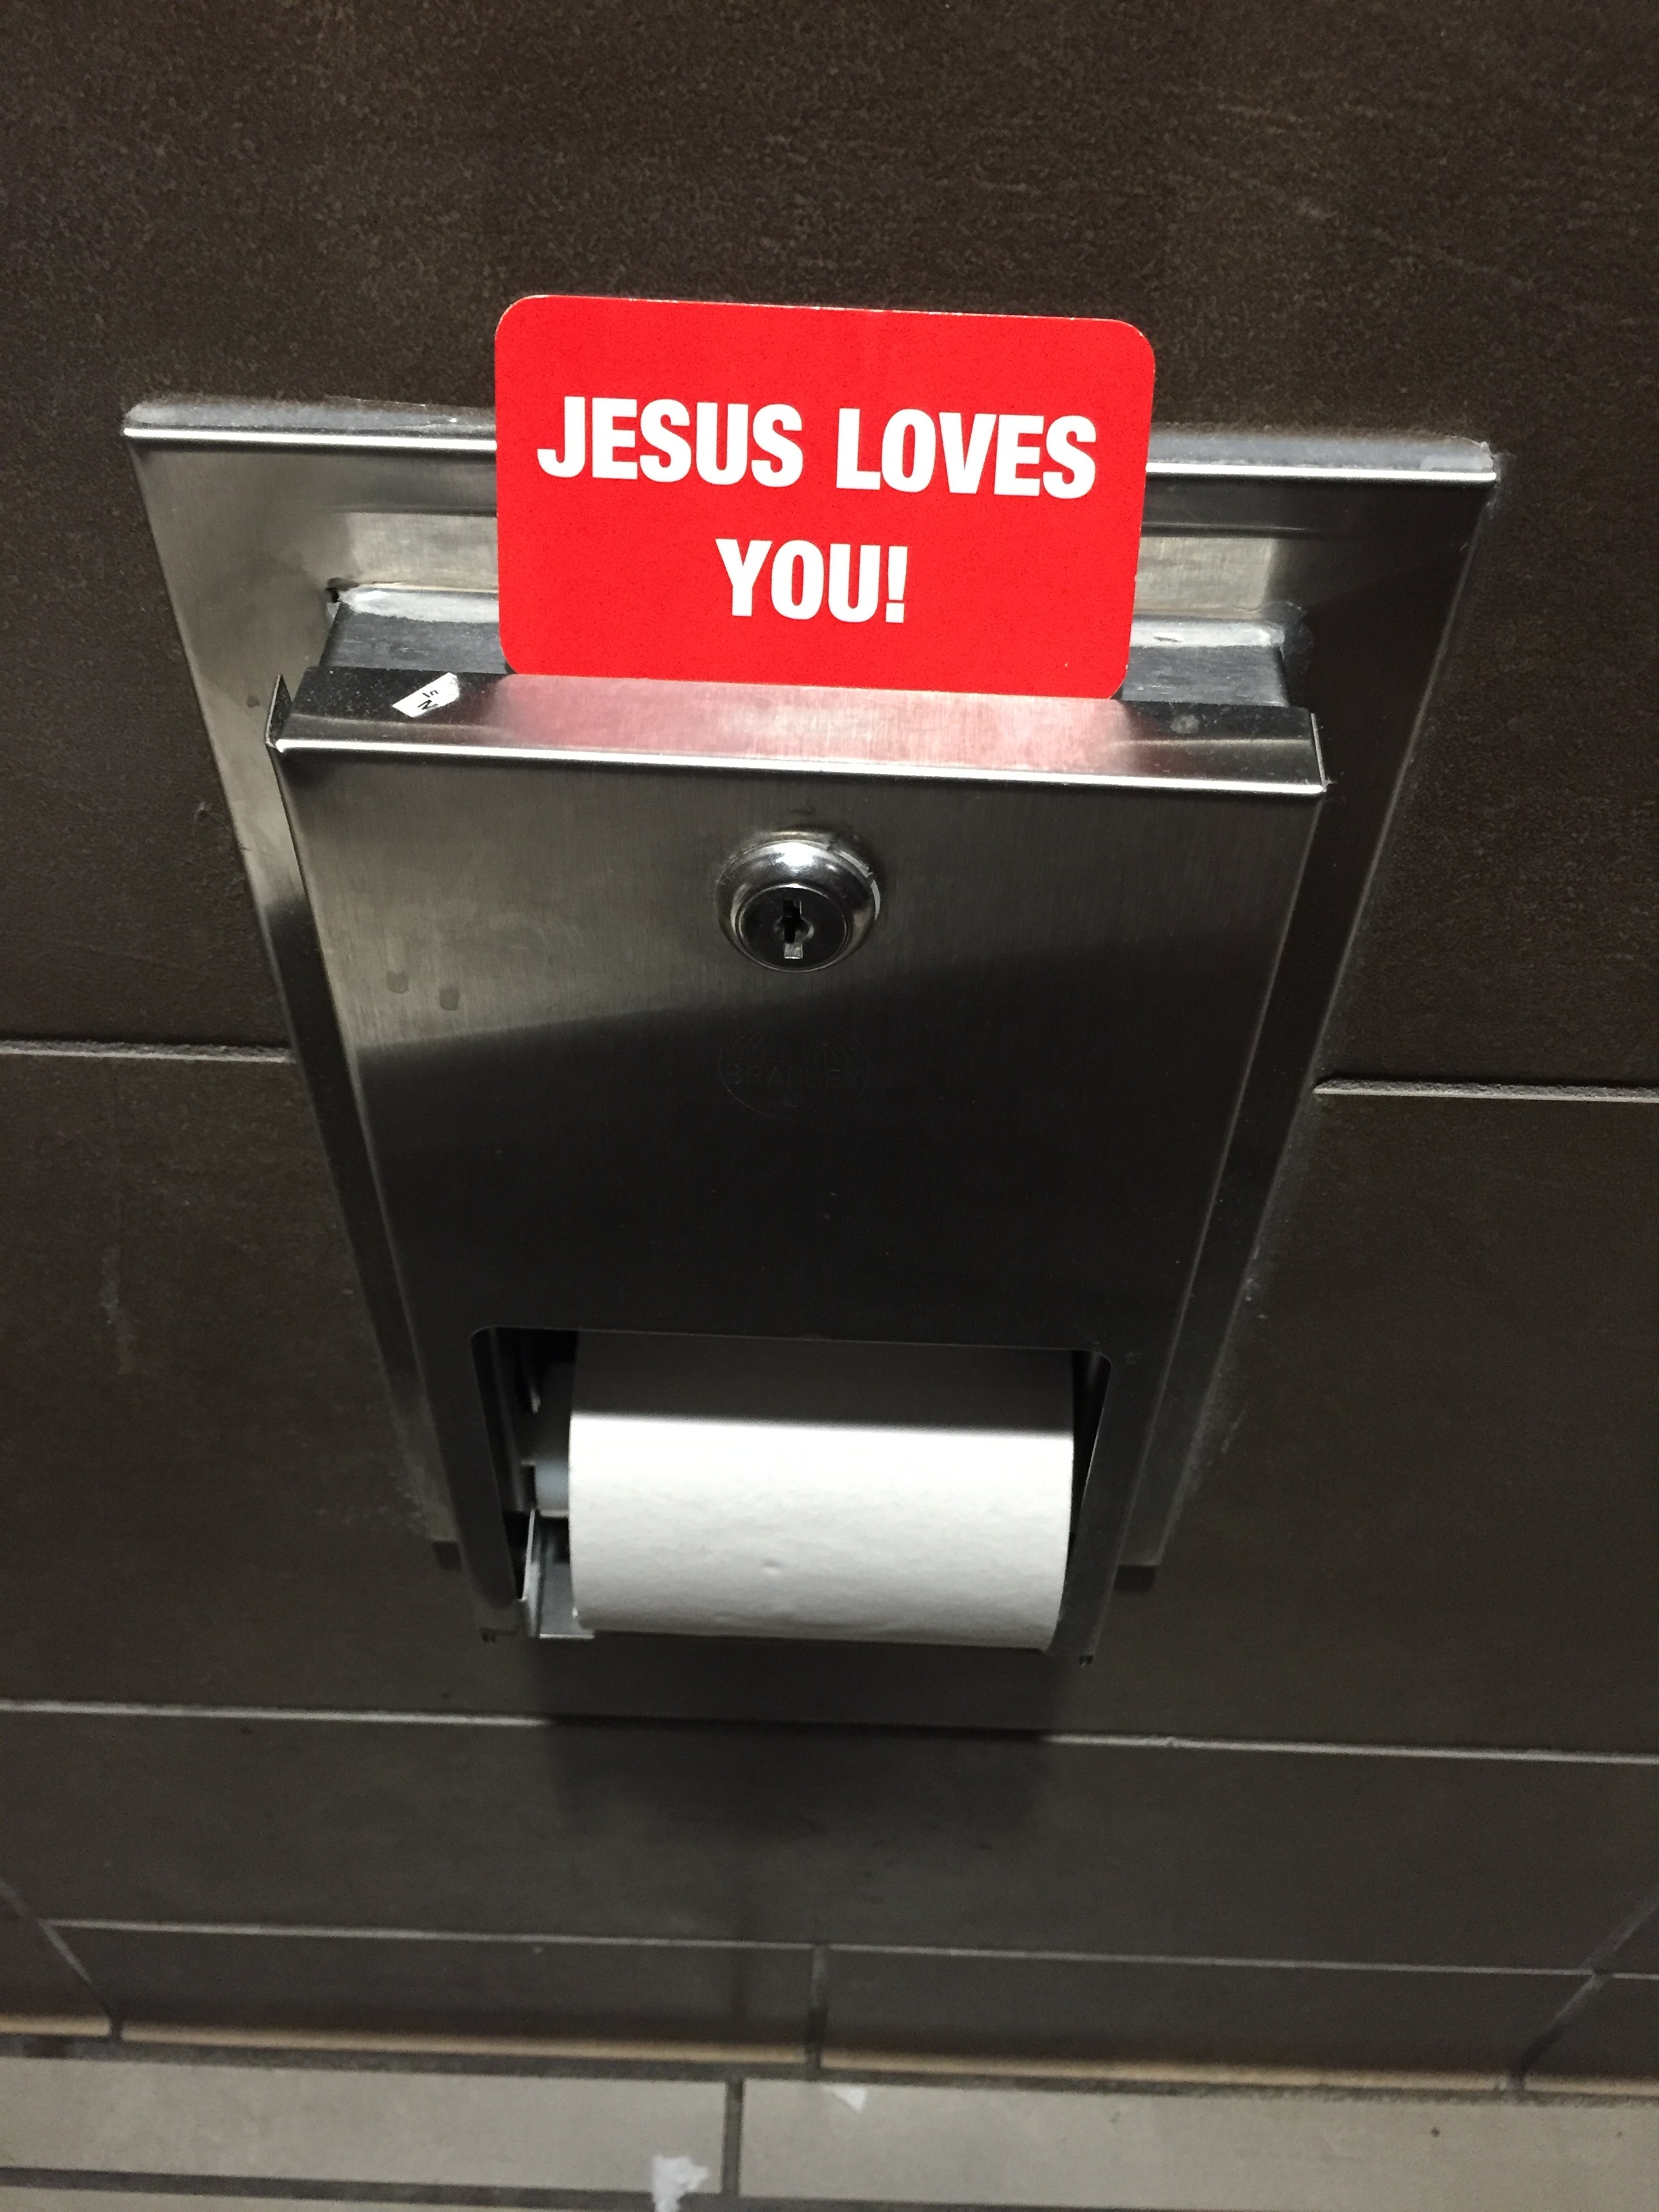
sign, toilet, lighting, bathroom, jesus, unexpected, toilet paper